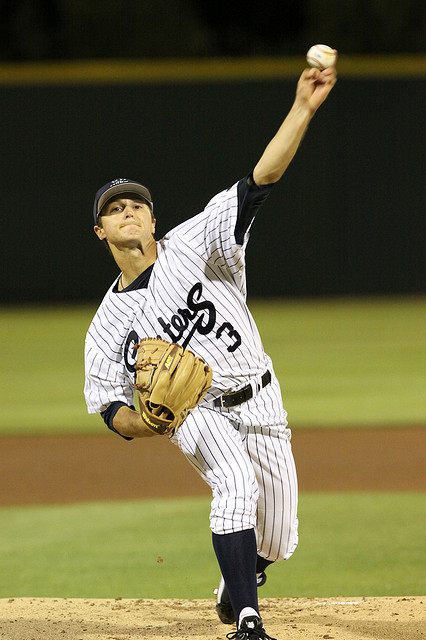
người đang ông đeo găng tay trái đang cầm bóng trên tay phải